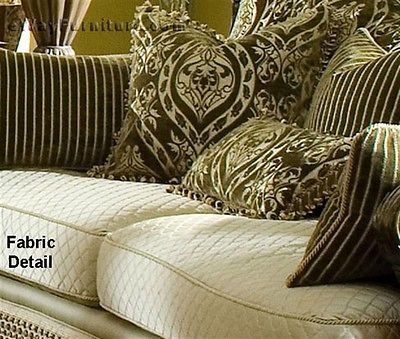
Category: sofa